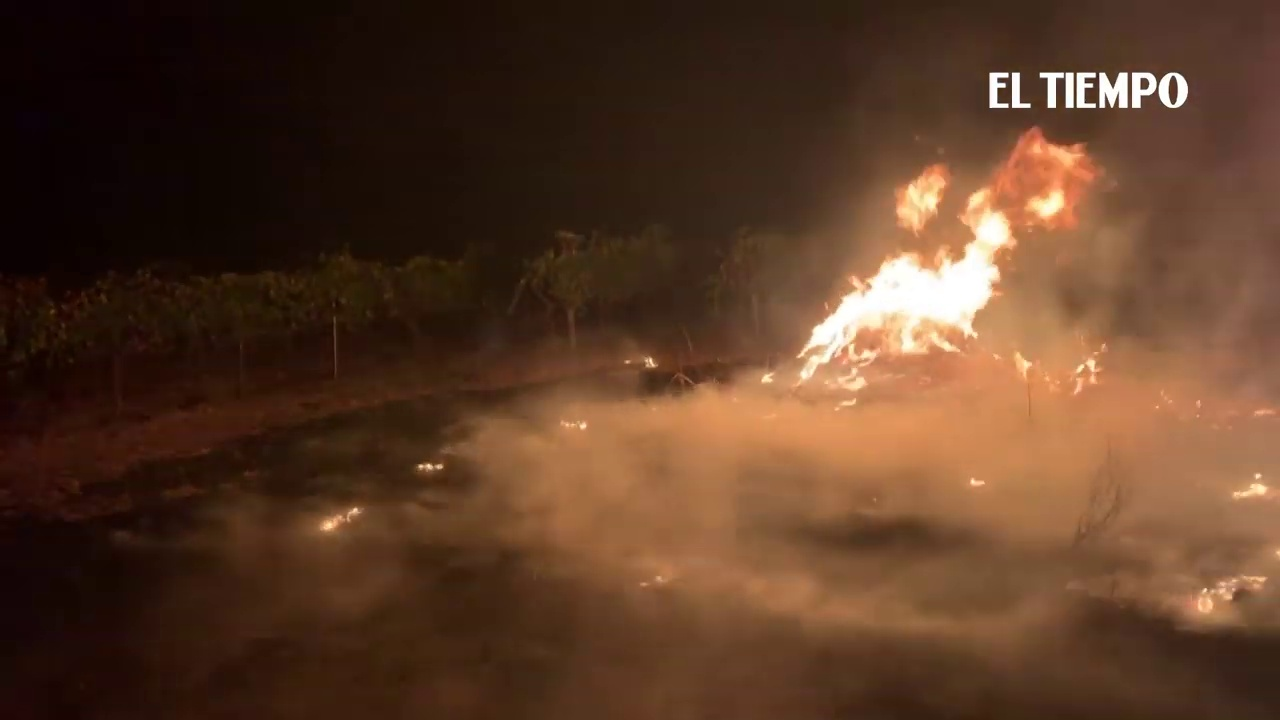
Fire: yes
Smoke: yes